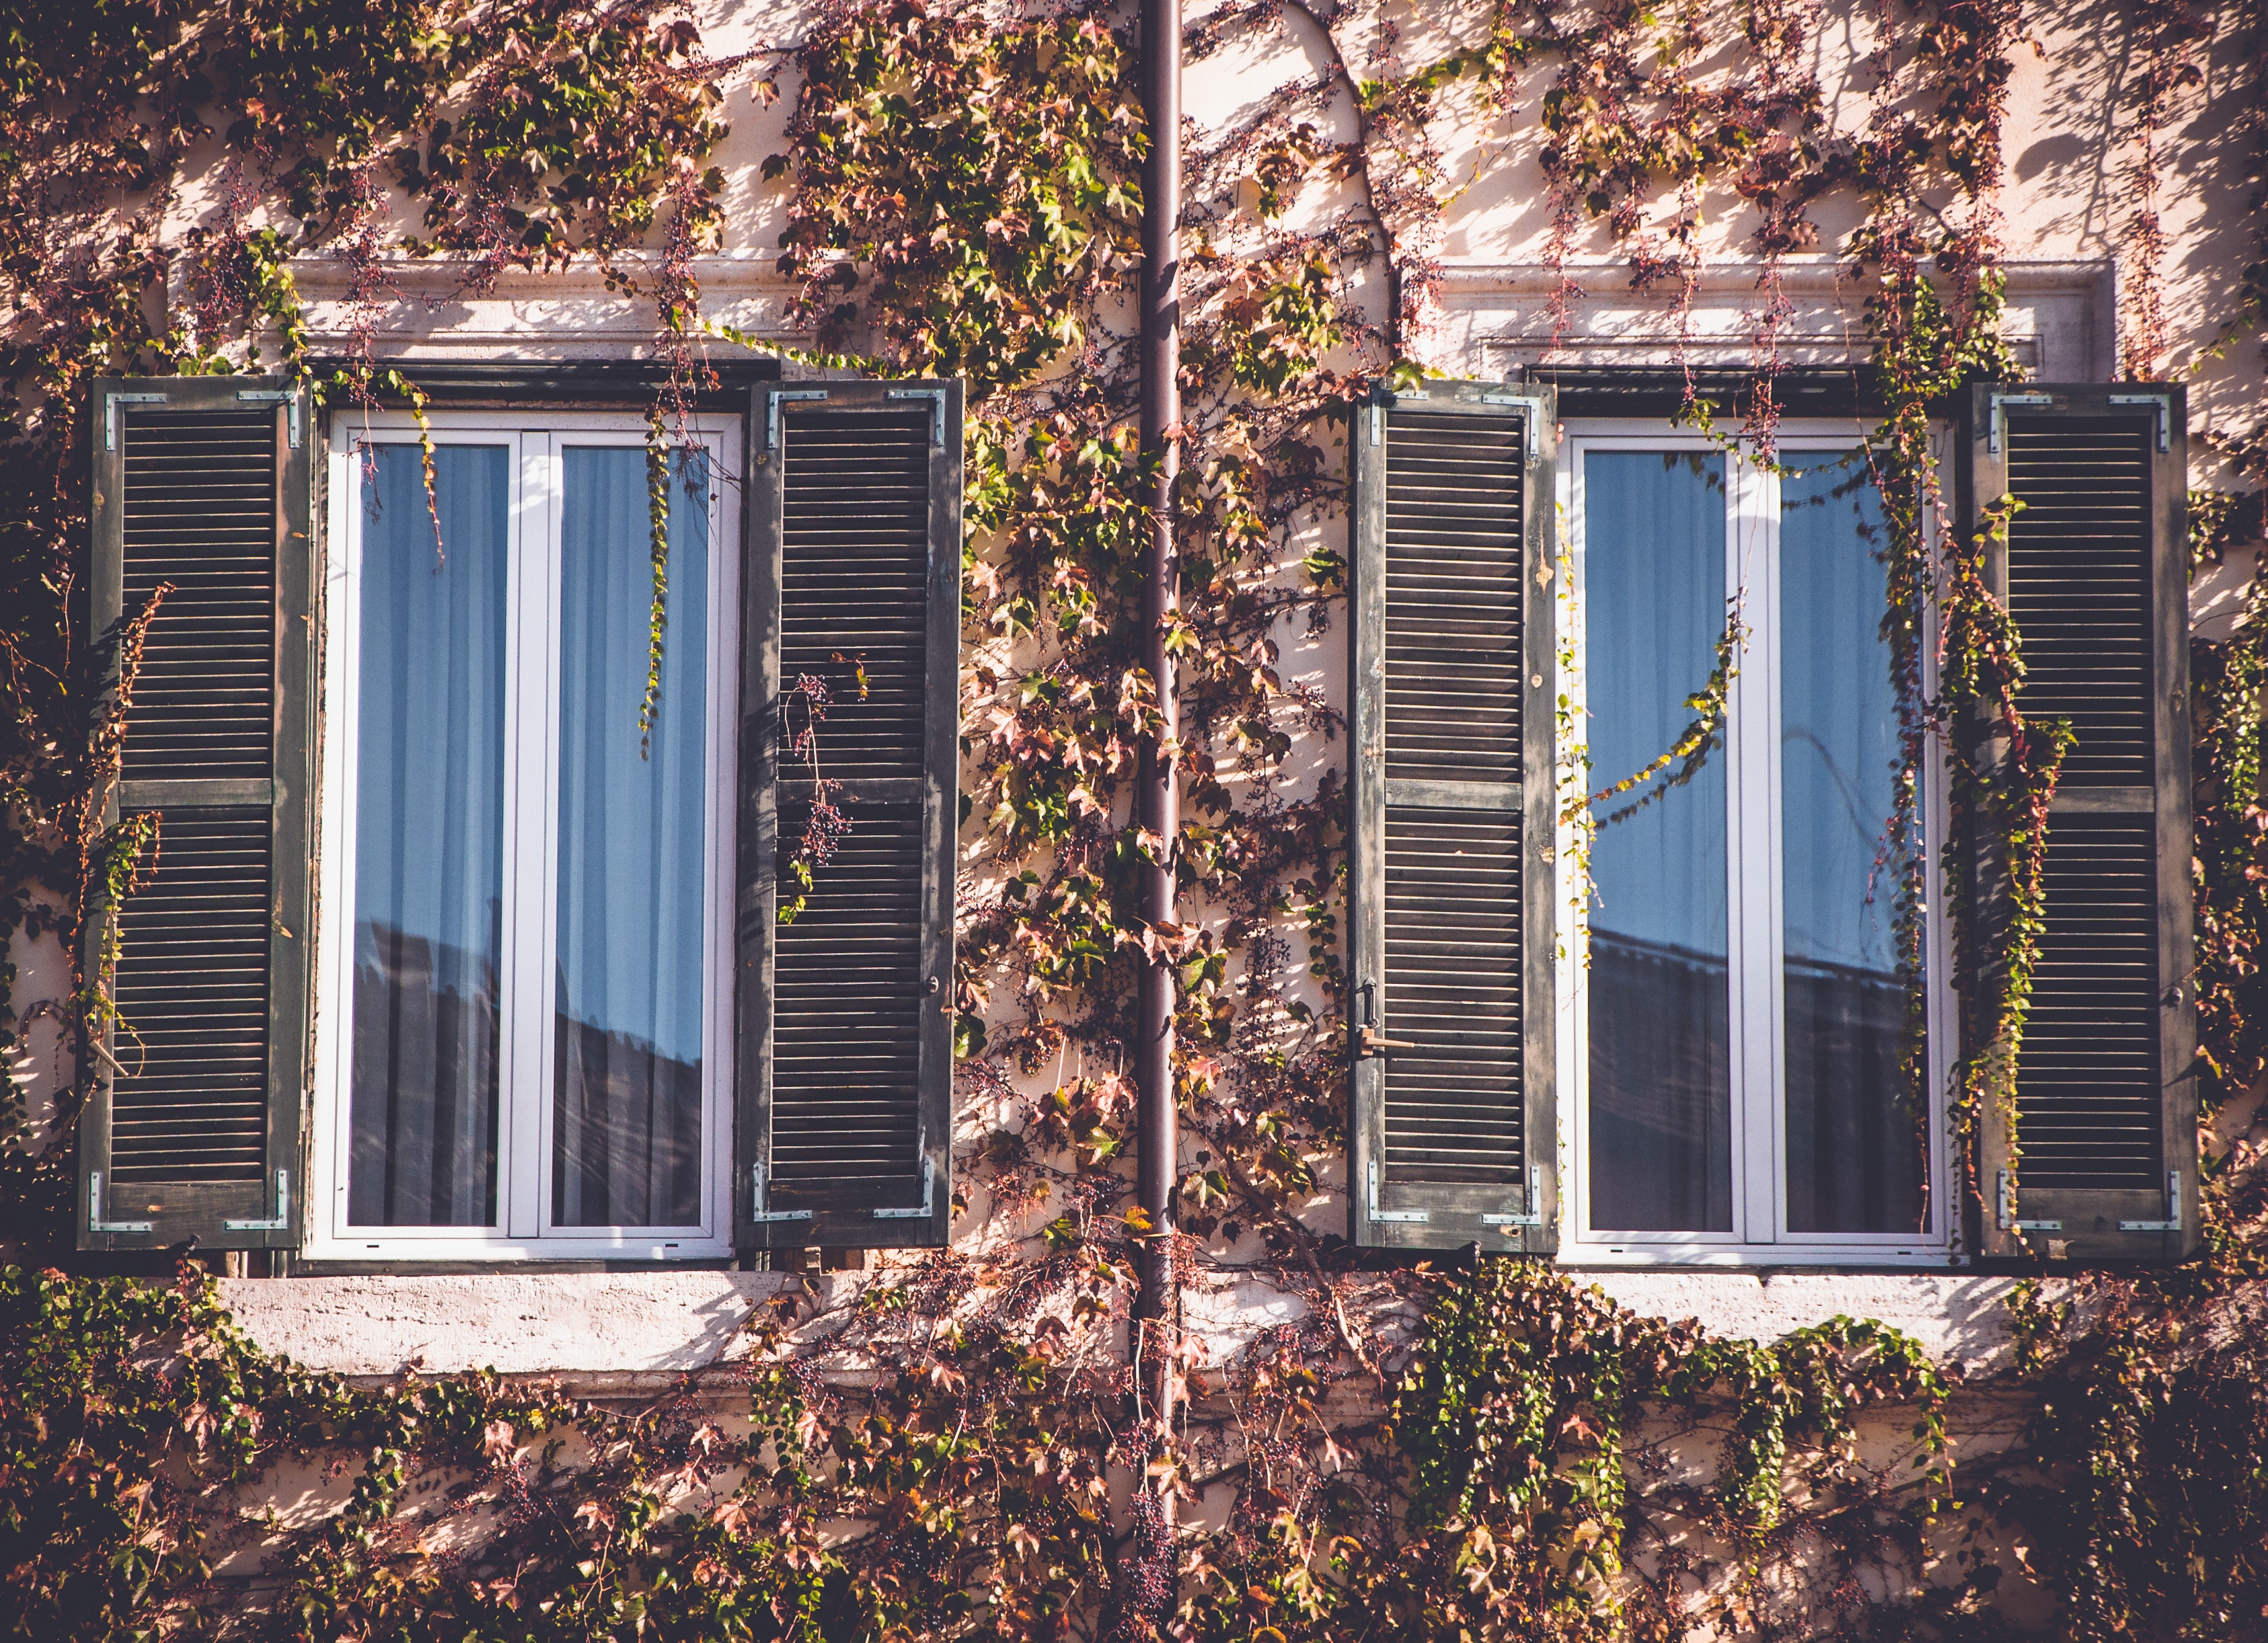
mansion, house, window, home, shed, porch, cottage, autumn, backyard, facade, interior design, estate